Gabrielle Marion-Rivard

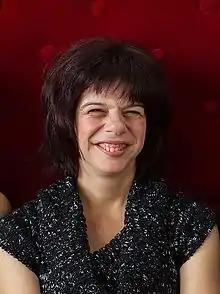
Marion-Rivard in 2013.

Gabrielle Marion-Rivard is a Canadian actress and singer, who won the Canadian Screen Award for Best Actress in 2014 for her performance in "Gabrielle".